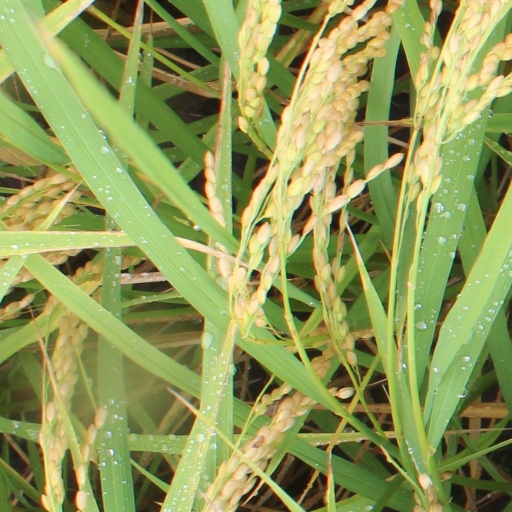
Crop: rice